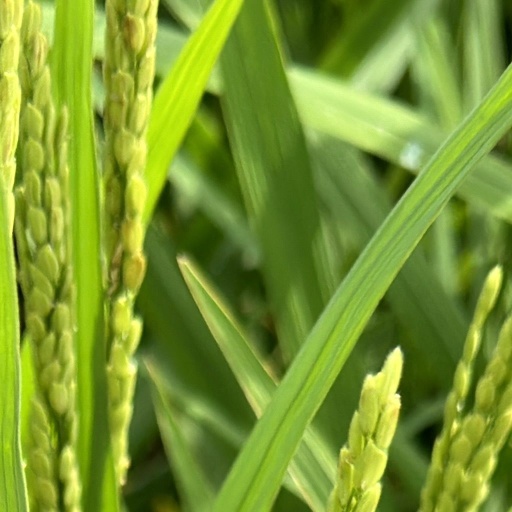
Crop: rice